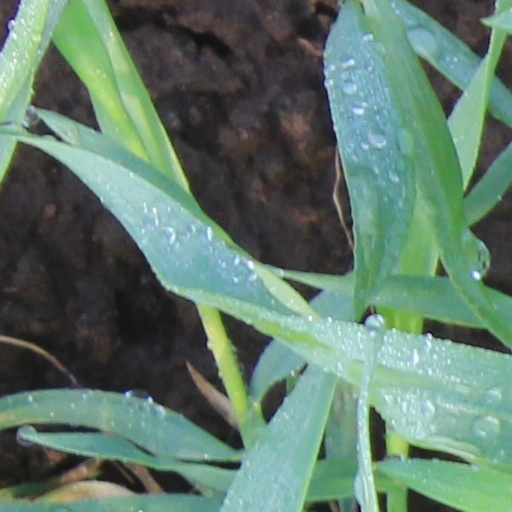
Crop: wheat